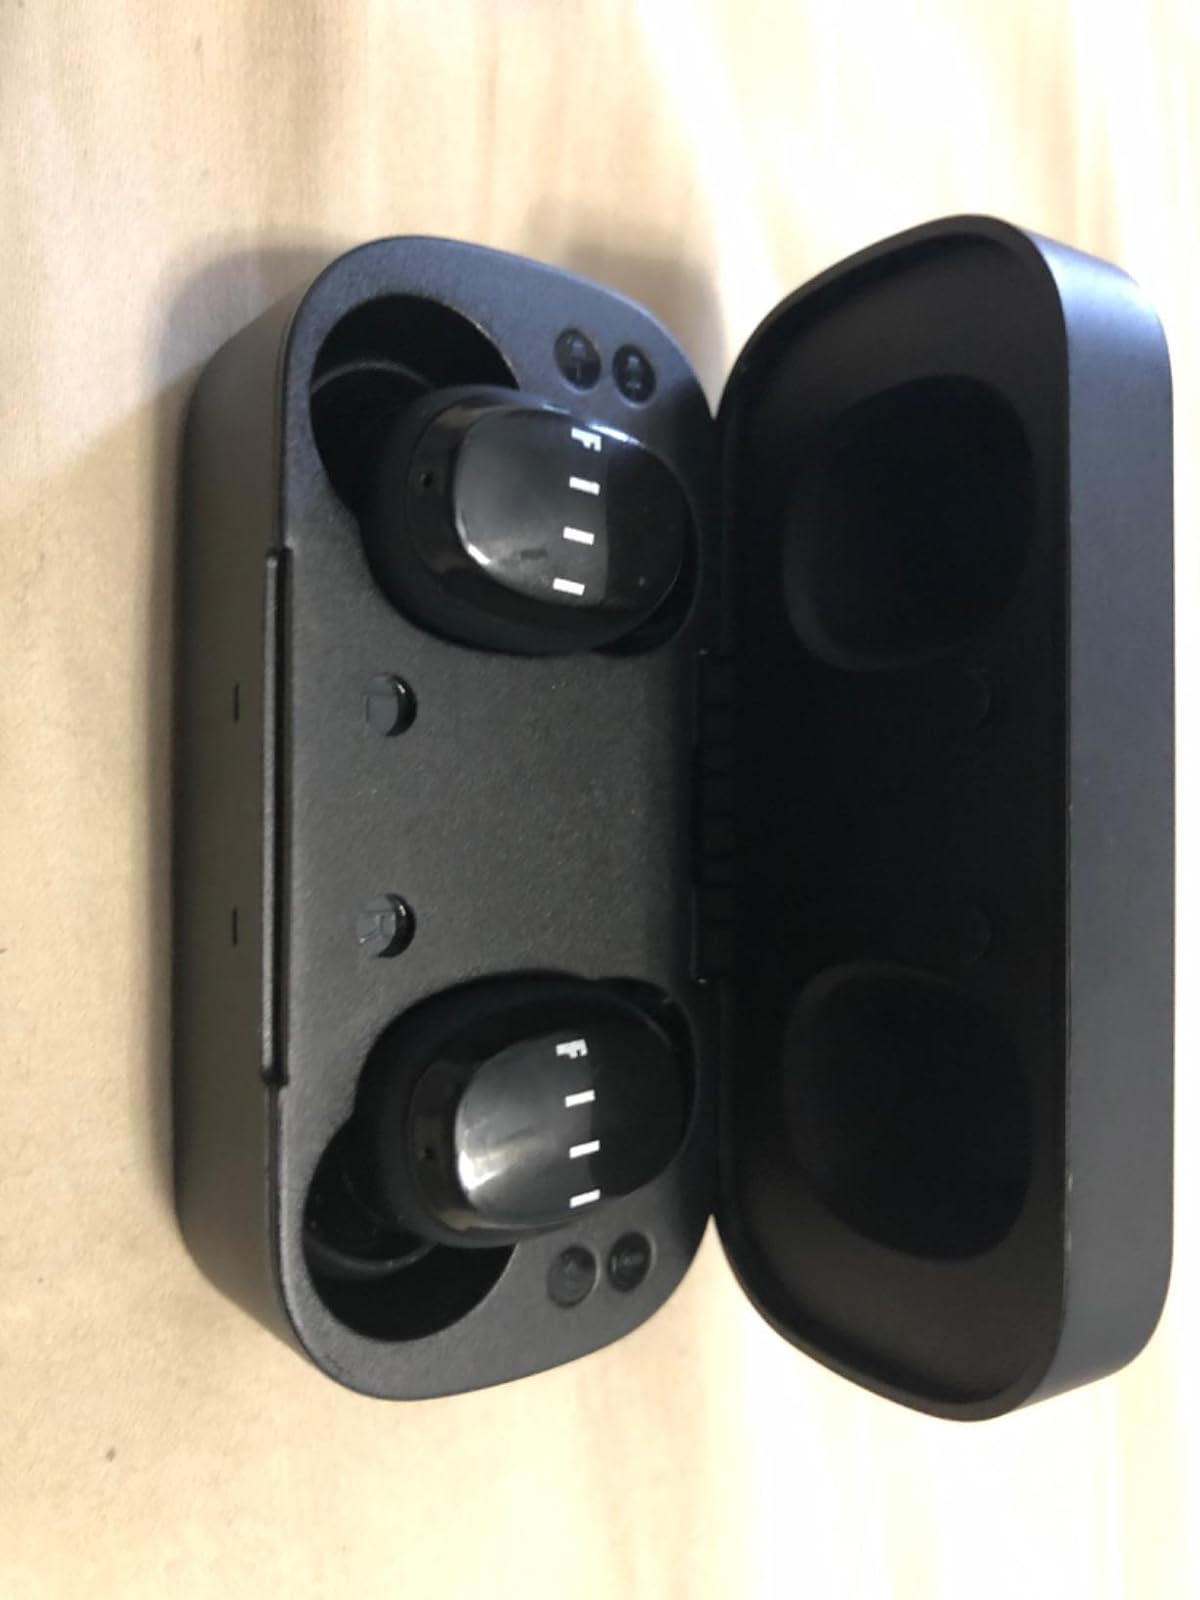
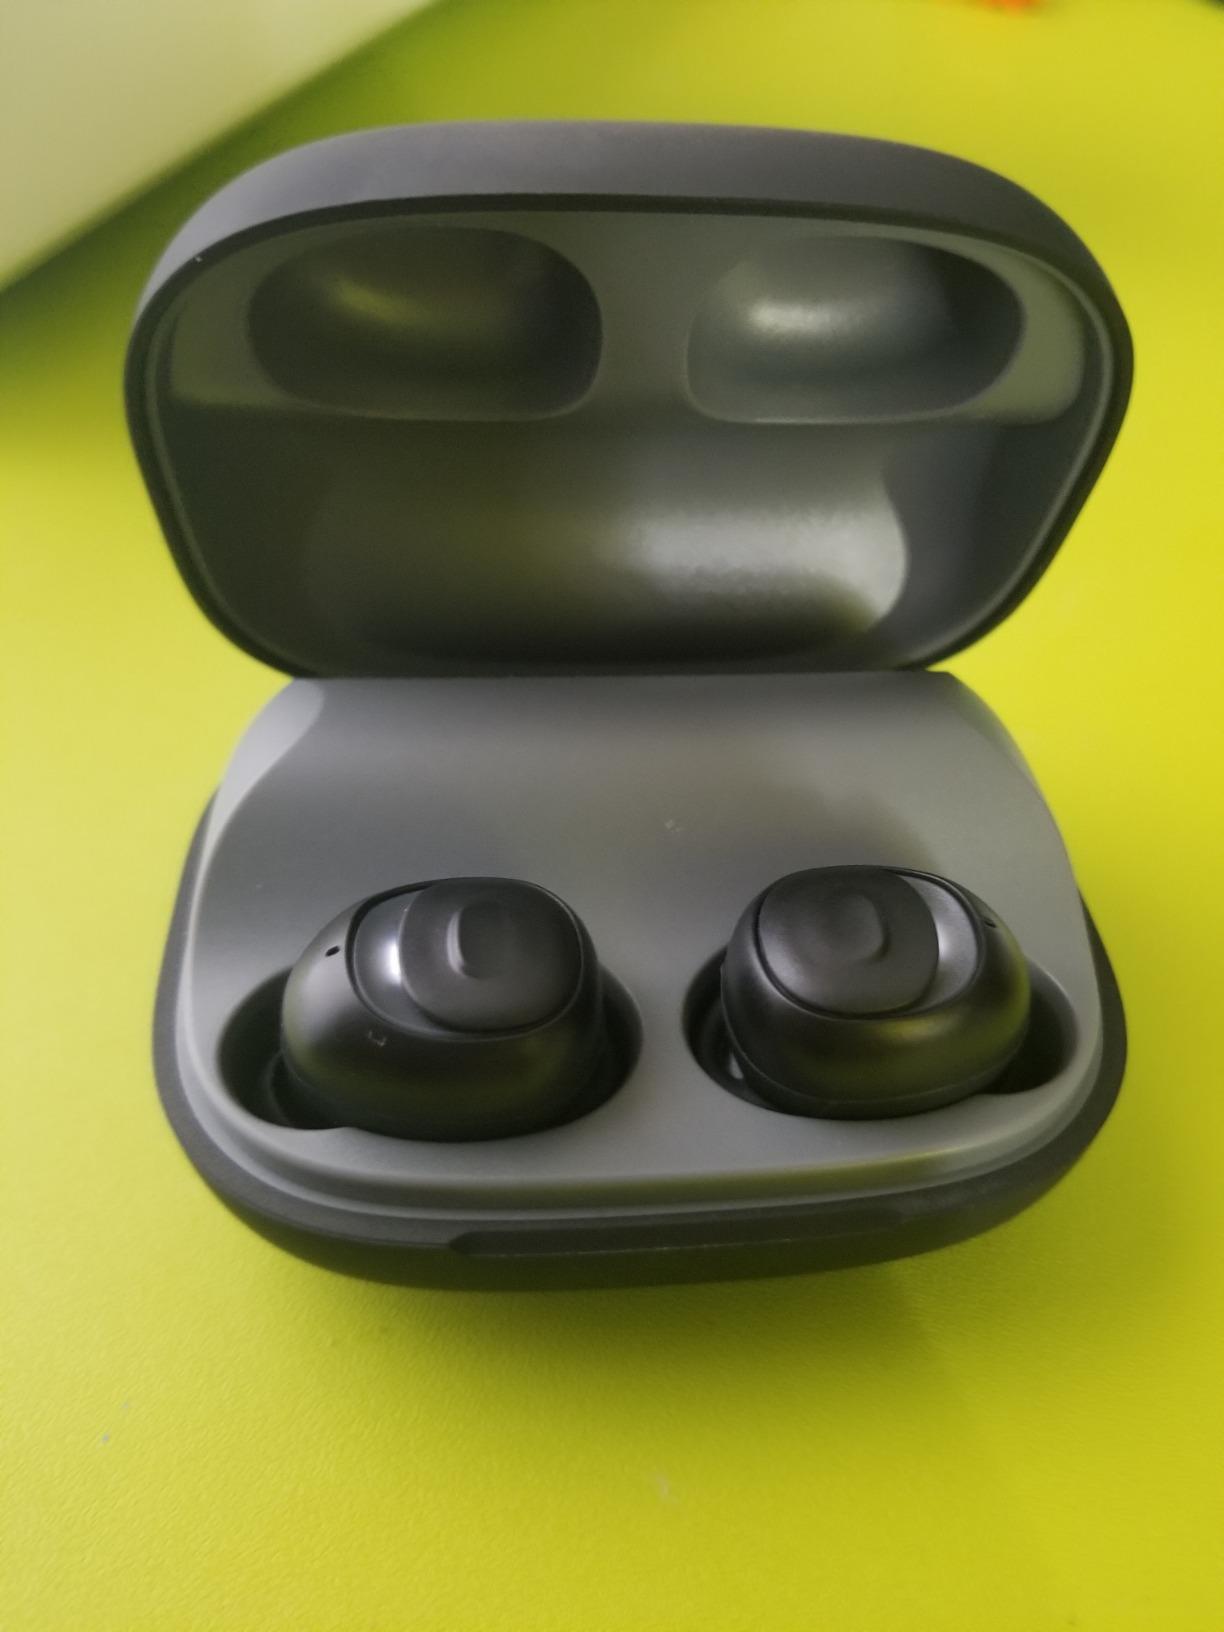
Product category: earbuds
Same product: no